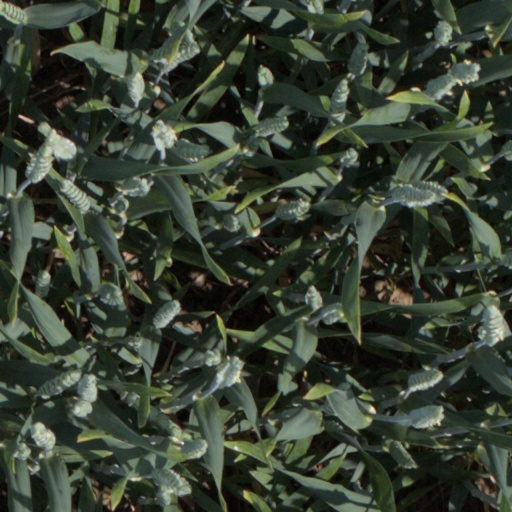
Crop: wheat